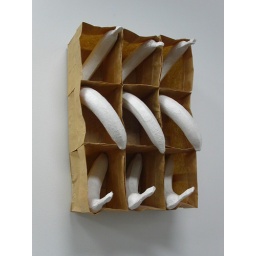
9 bananas in brown bag